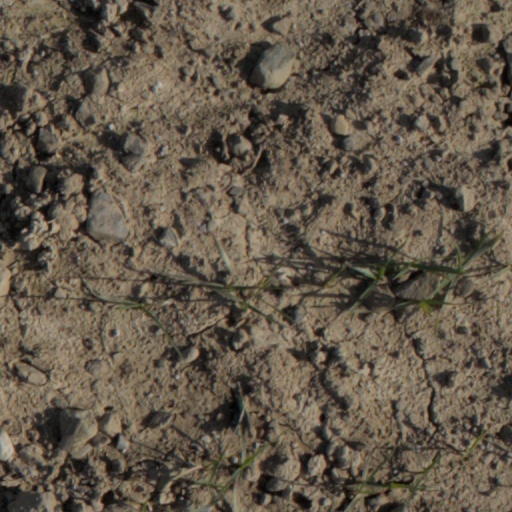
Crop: wheat